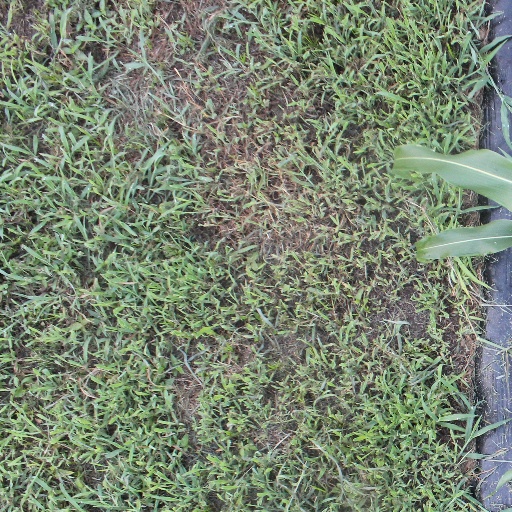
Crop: sorghum